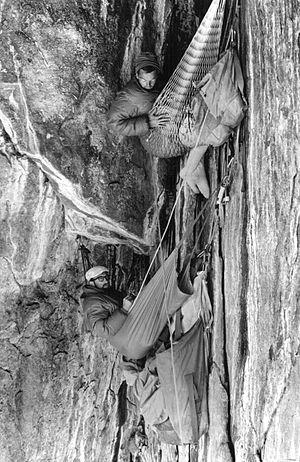
Un portaledge, également appelé tente de paroi, est un système accrochable destiné aux grimpeurs qui passent plusieurs jours et nuits sur des grandes voies notamment en style capsule. Un portaledge assemblé est une plateforme de tissu encadrée d'une structure métallique ; ce cadre est accroché à un point du relais au moyen de sangles ajustables. Une couverture séparée couvre le système entier en cas de mauvais temps.